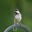
Label: bird